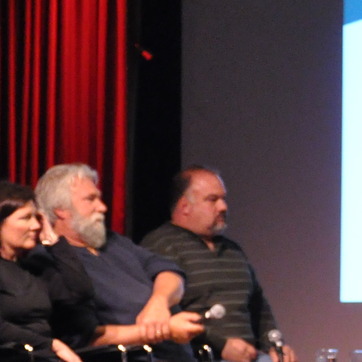
Material: hair